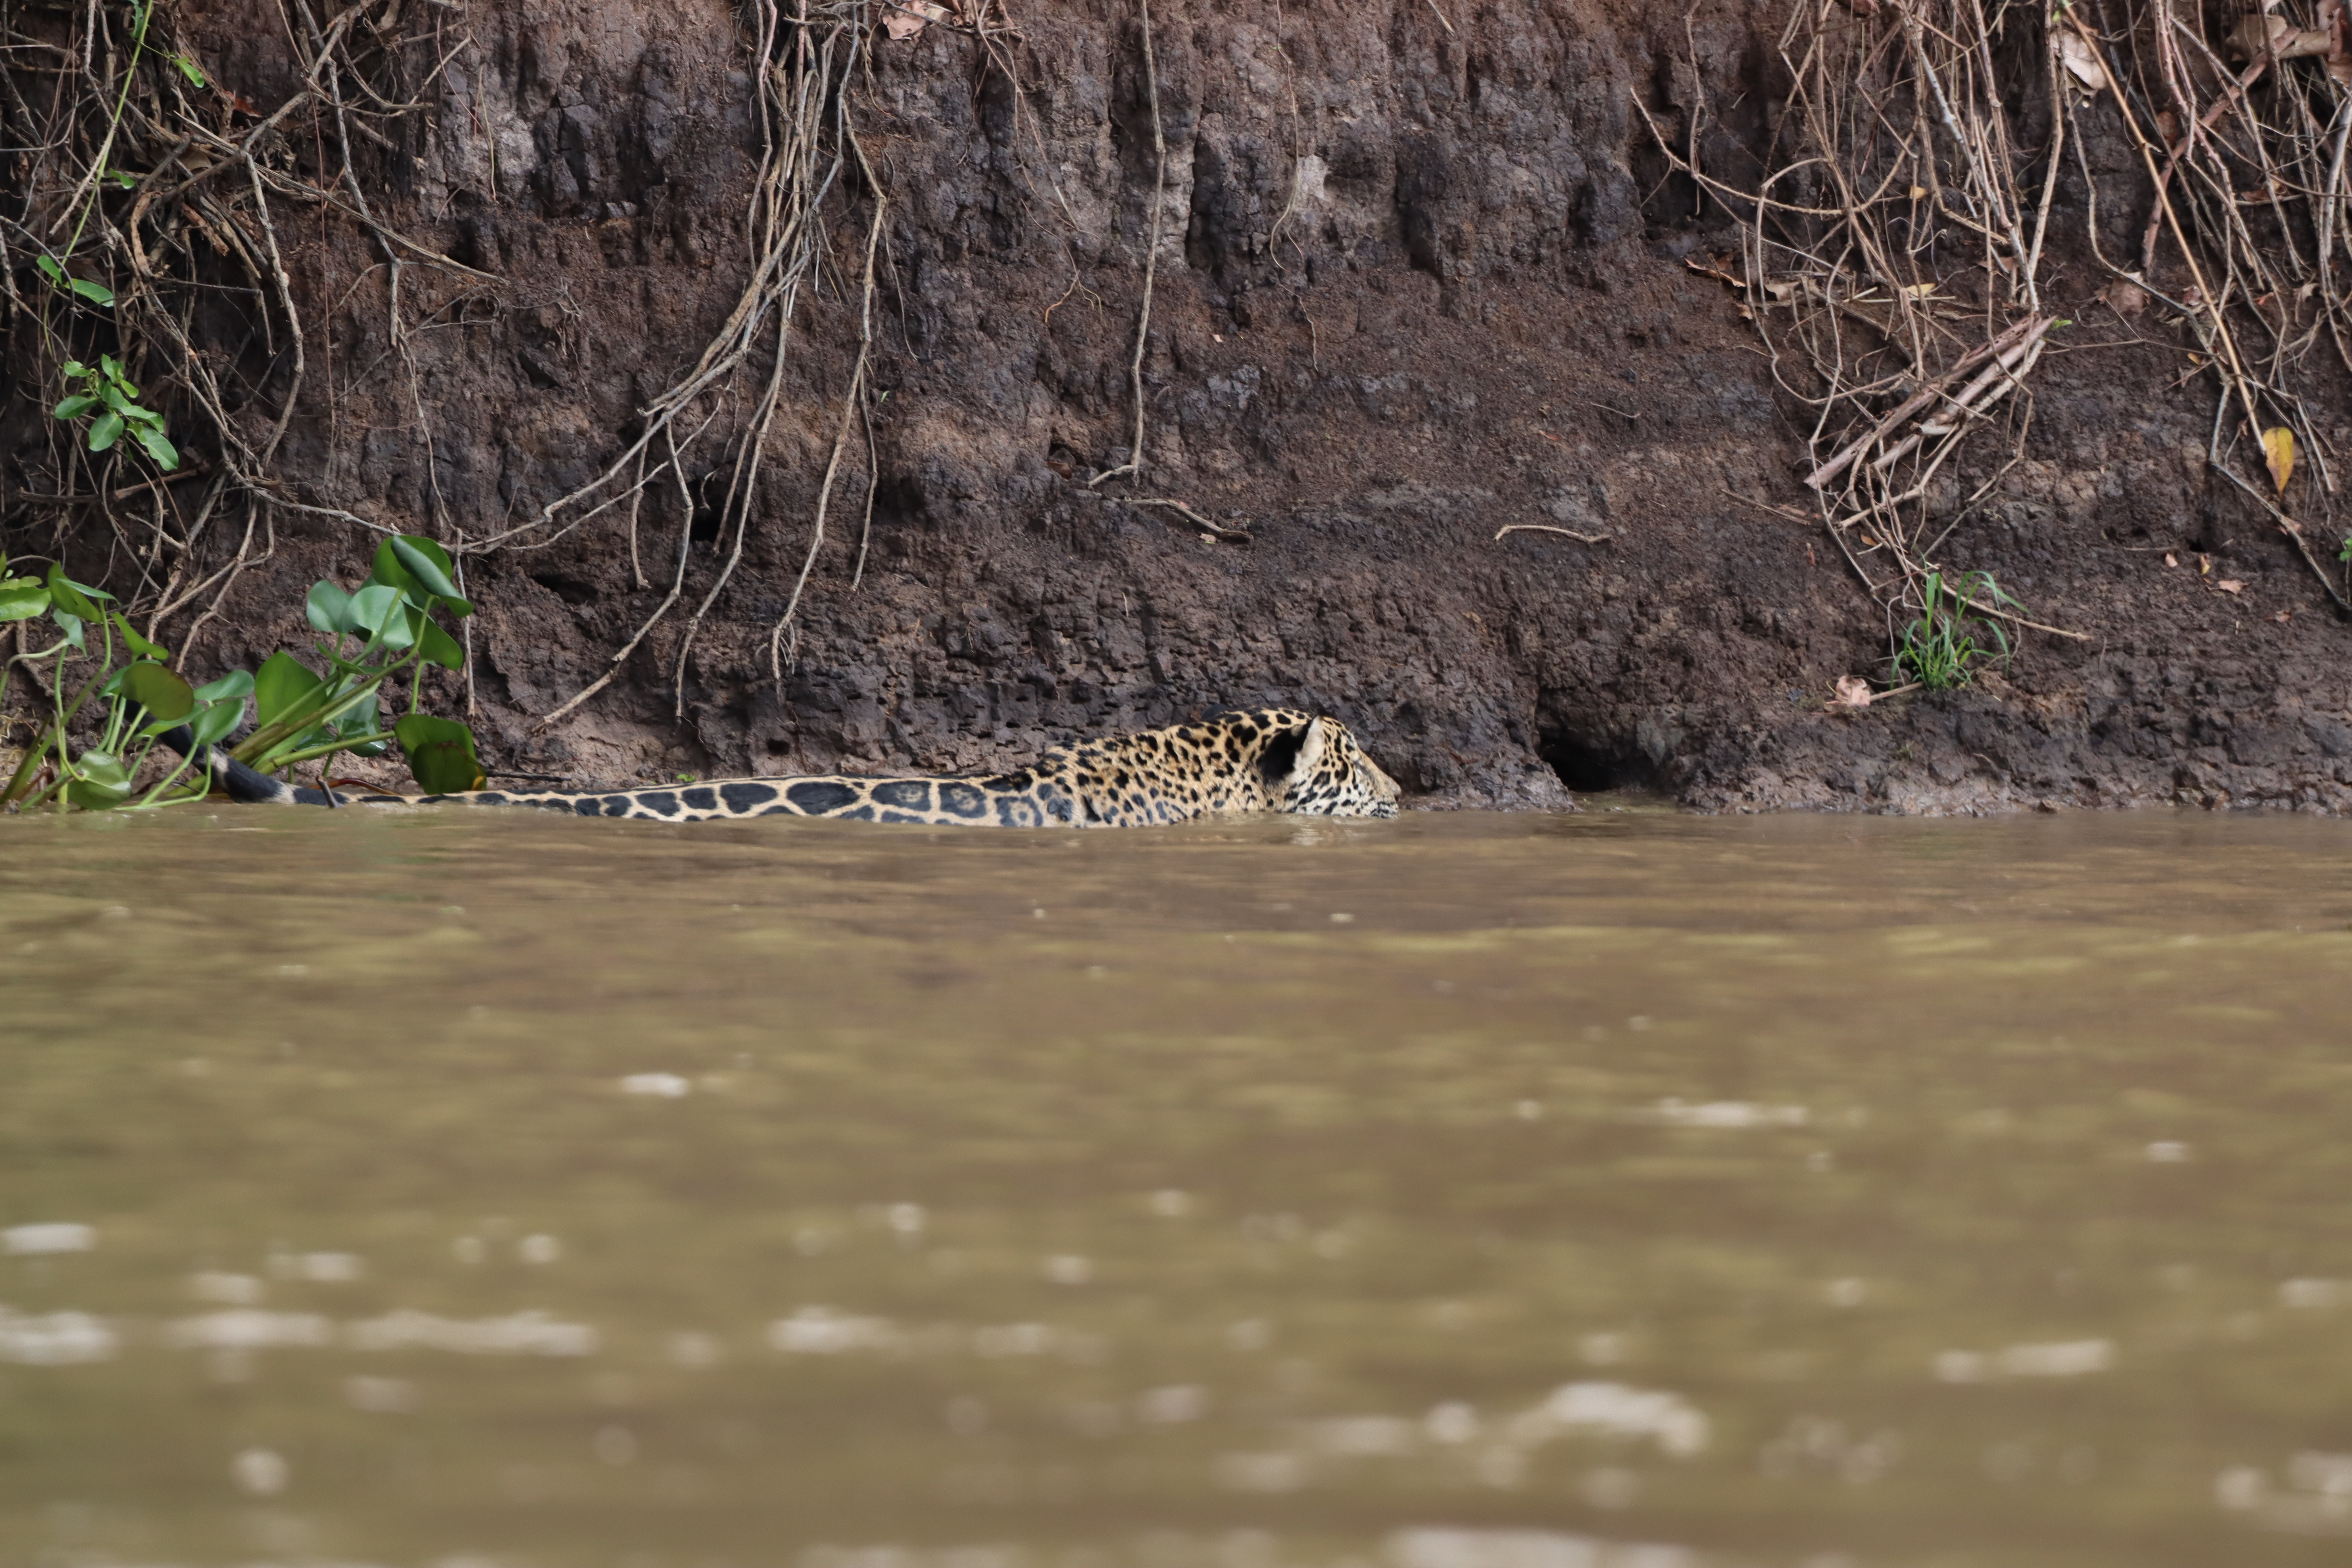
Jaguar: Ti